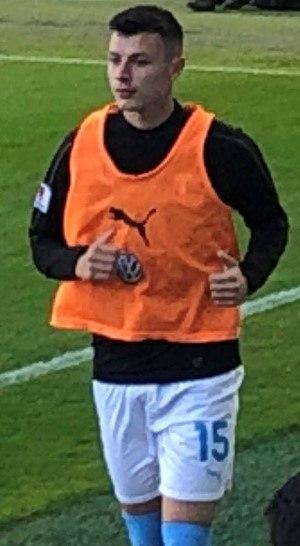
Anel Ahmedhodžić, né le 26 mars 1999 à Malmö en Suède, est un footballeur international suédois qui évolue au poste de défenseur central au Malmö FF.